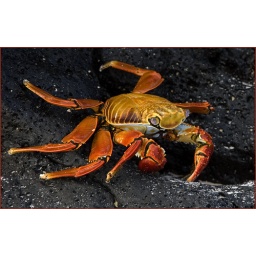
Beautiful orange and red color, they climb the lava rocks in the Galapagos.